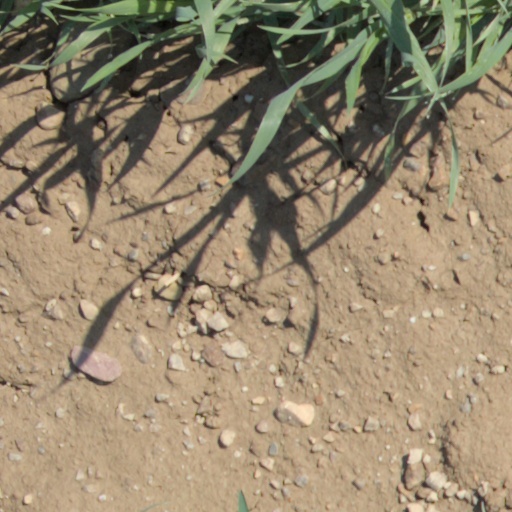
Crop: wheat